Tobias Heinrich Gottfried Trost

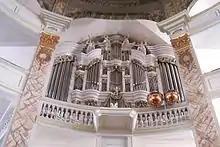
Organ in Waltershausen

Tobias Heinrich Gottfried Trost (born around 1680; died 12August1759 in Altenburg) was a leading Thuringian organ-builder. Johann Sebastian Bach held him in high regard. His organs in the city church of Waltershausen (1722–1730) and in the (1735–1739) are amongst the best-known Baroque organs of middle-Europe, and are largely preserved in their original state.